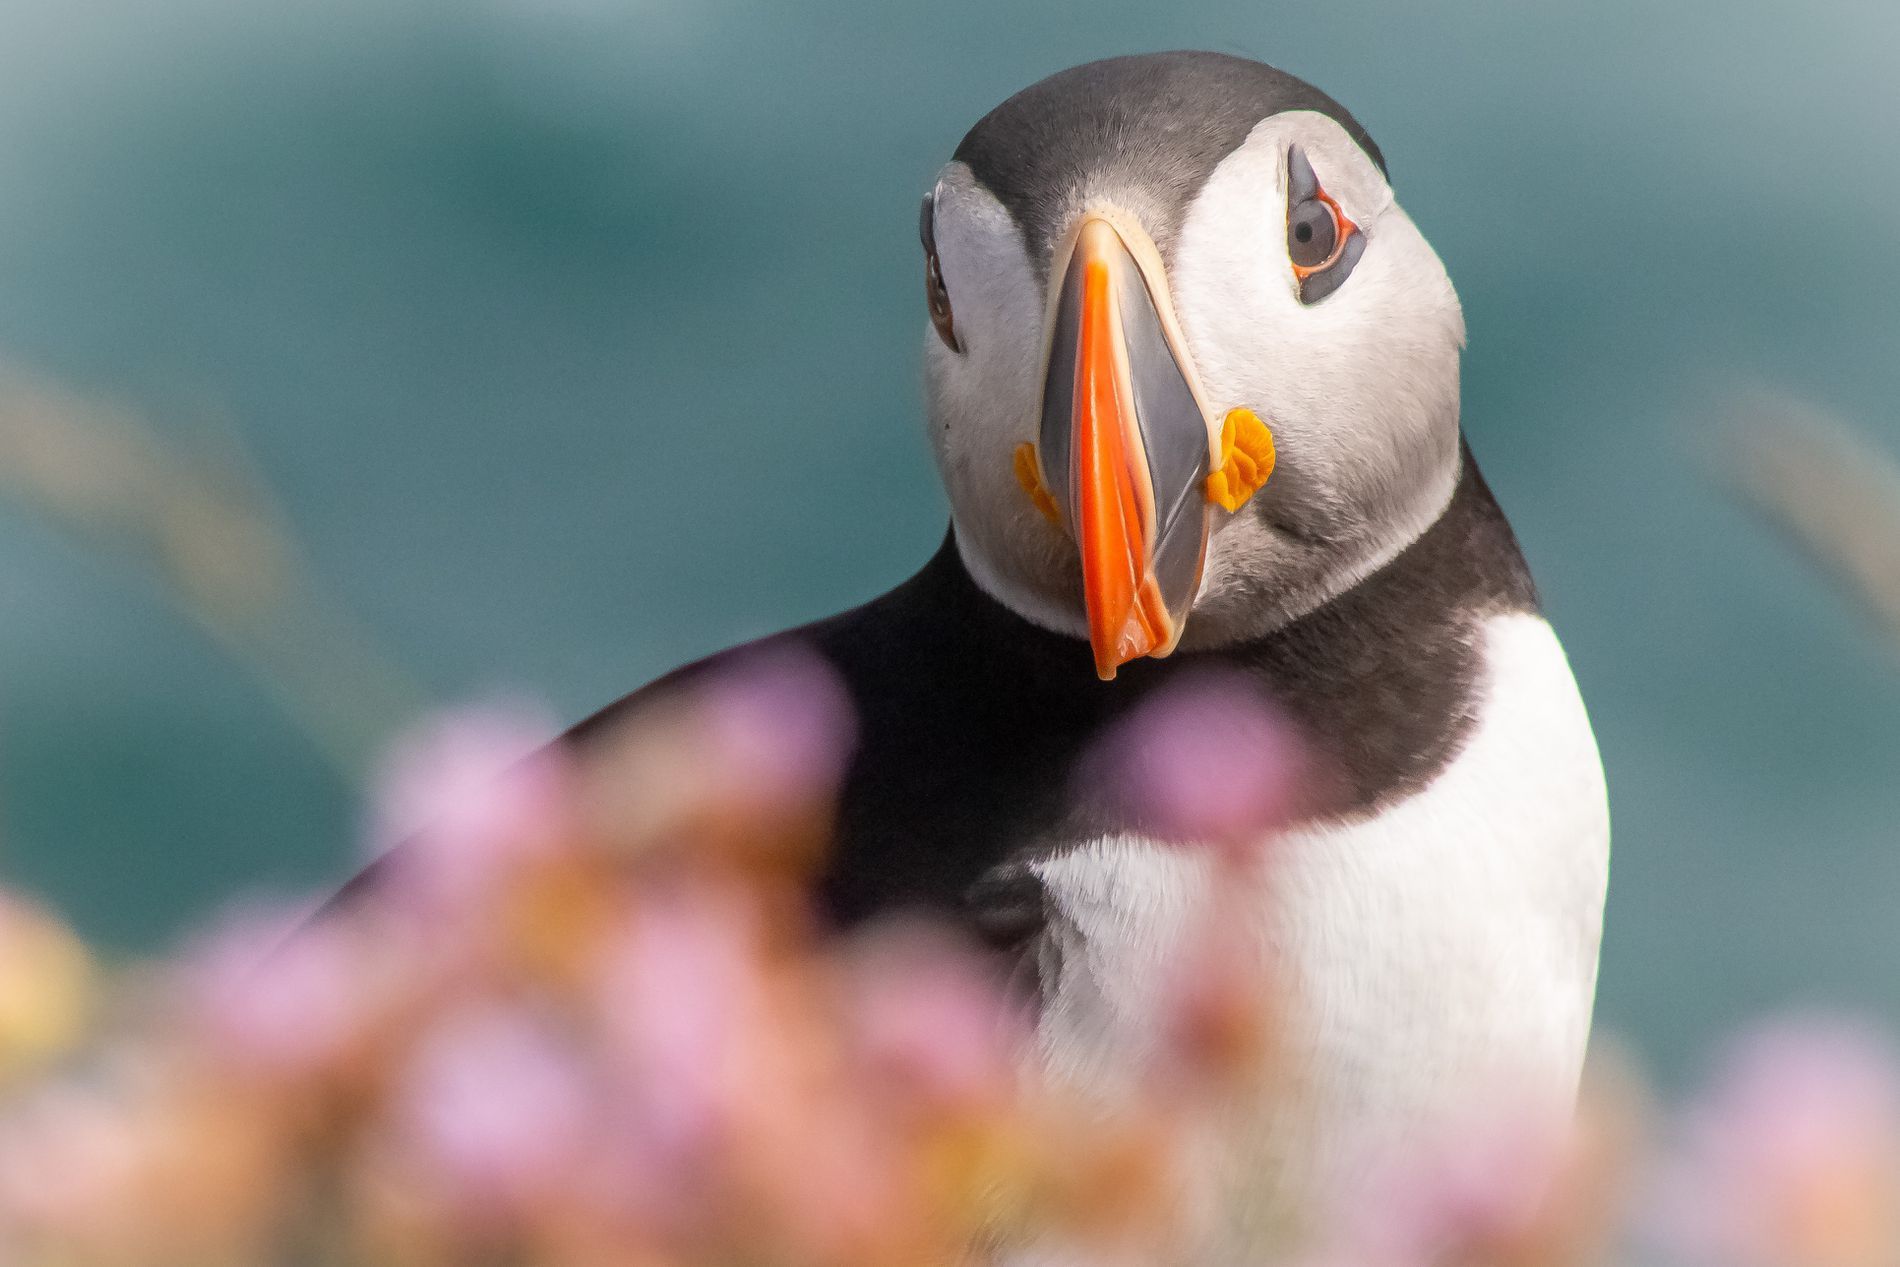
A Bird
The image depicts a black and white Puffin bird looking directly at the camera, set against a blurred background.
A close shot of a black and white Puffin bird looking directly at the camera. The bird's direct gaze can create a sense of engagement or connection with the viewer as if the bird is interacting directly with them.
Labels: Animal, Bird, Puffin, Beak, Background
Camera: Canon Canon EOS 70D
Lens: EF75-300mm f/4-5.6
Aperture: F14
Exposure: 1/2000 sec
ISO: 1000
Focal length: 260